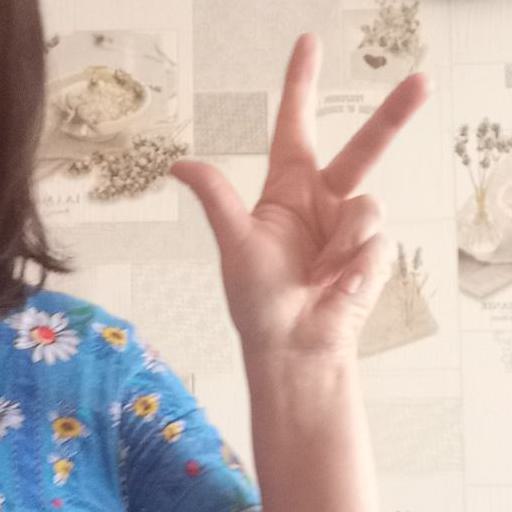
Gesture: three2